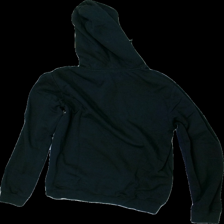
View: back
Type: Hoodie
Category: Ladies
Brand: Not in the list
Brand text on label: pier one
Material: 80% Cotton 20% Polyester
Pattern: Embroidered
Cut: Regular
Season: All
Price range: 50-100
Recommended usage: Reuse
Description: black hoodie with embroidery